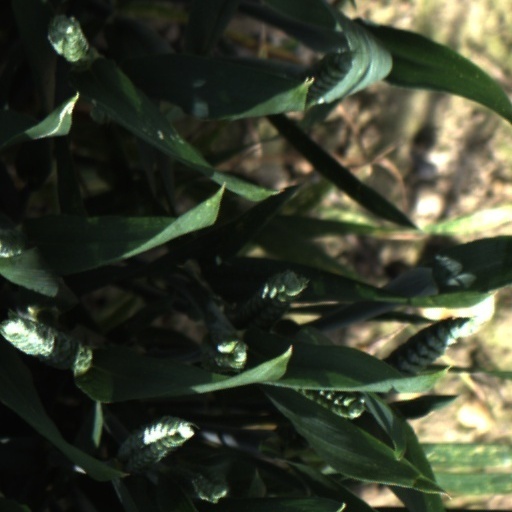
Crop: wheat